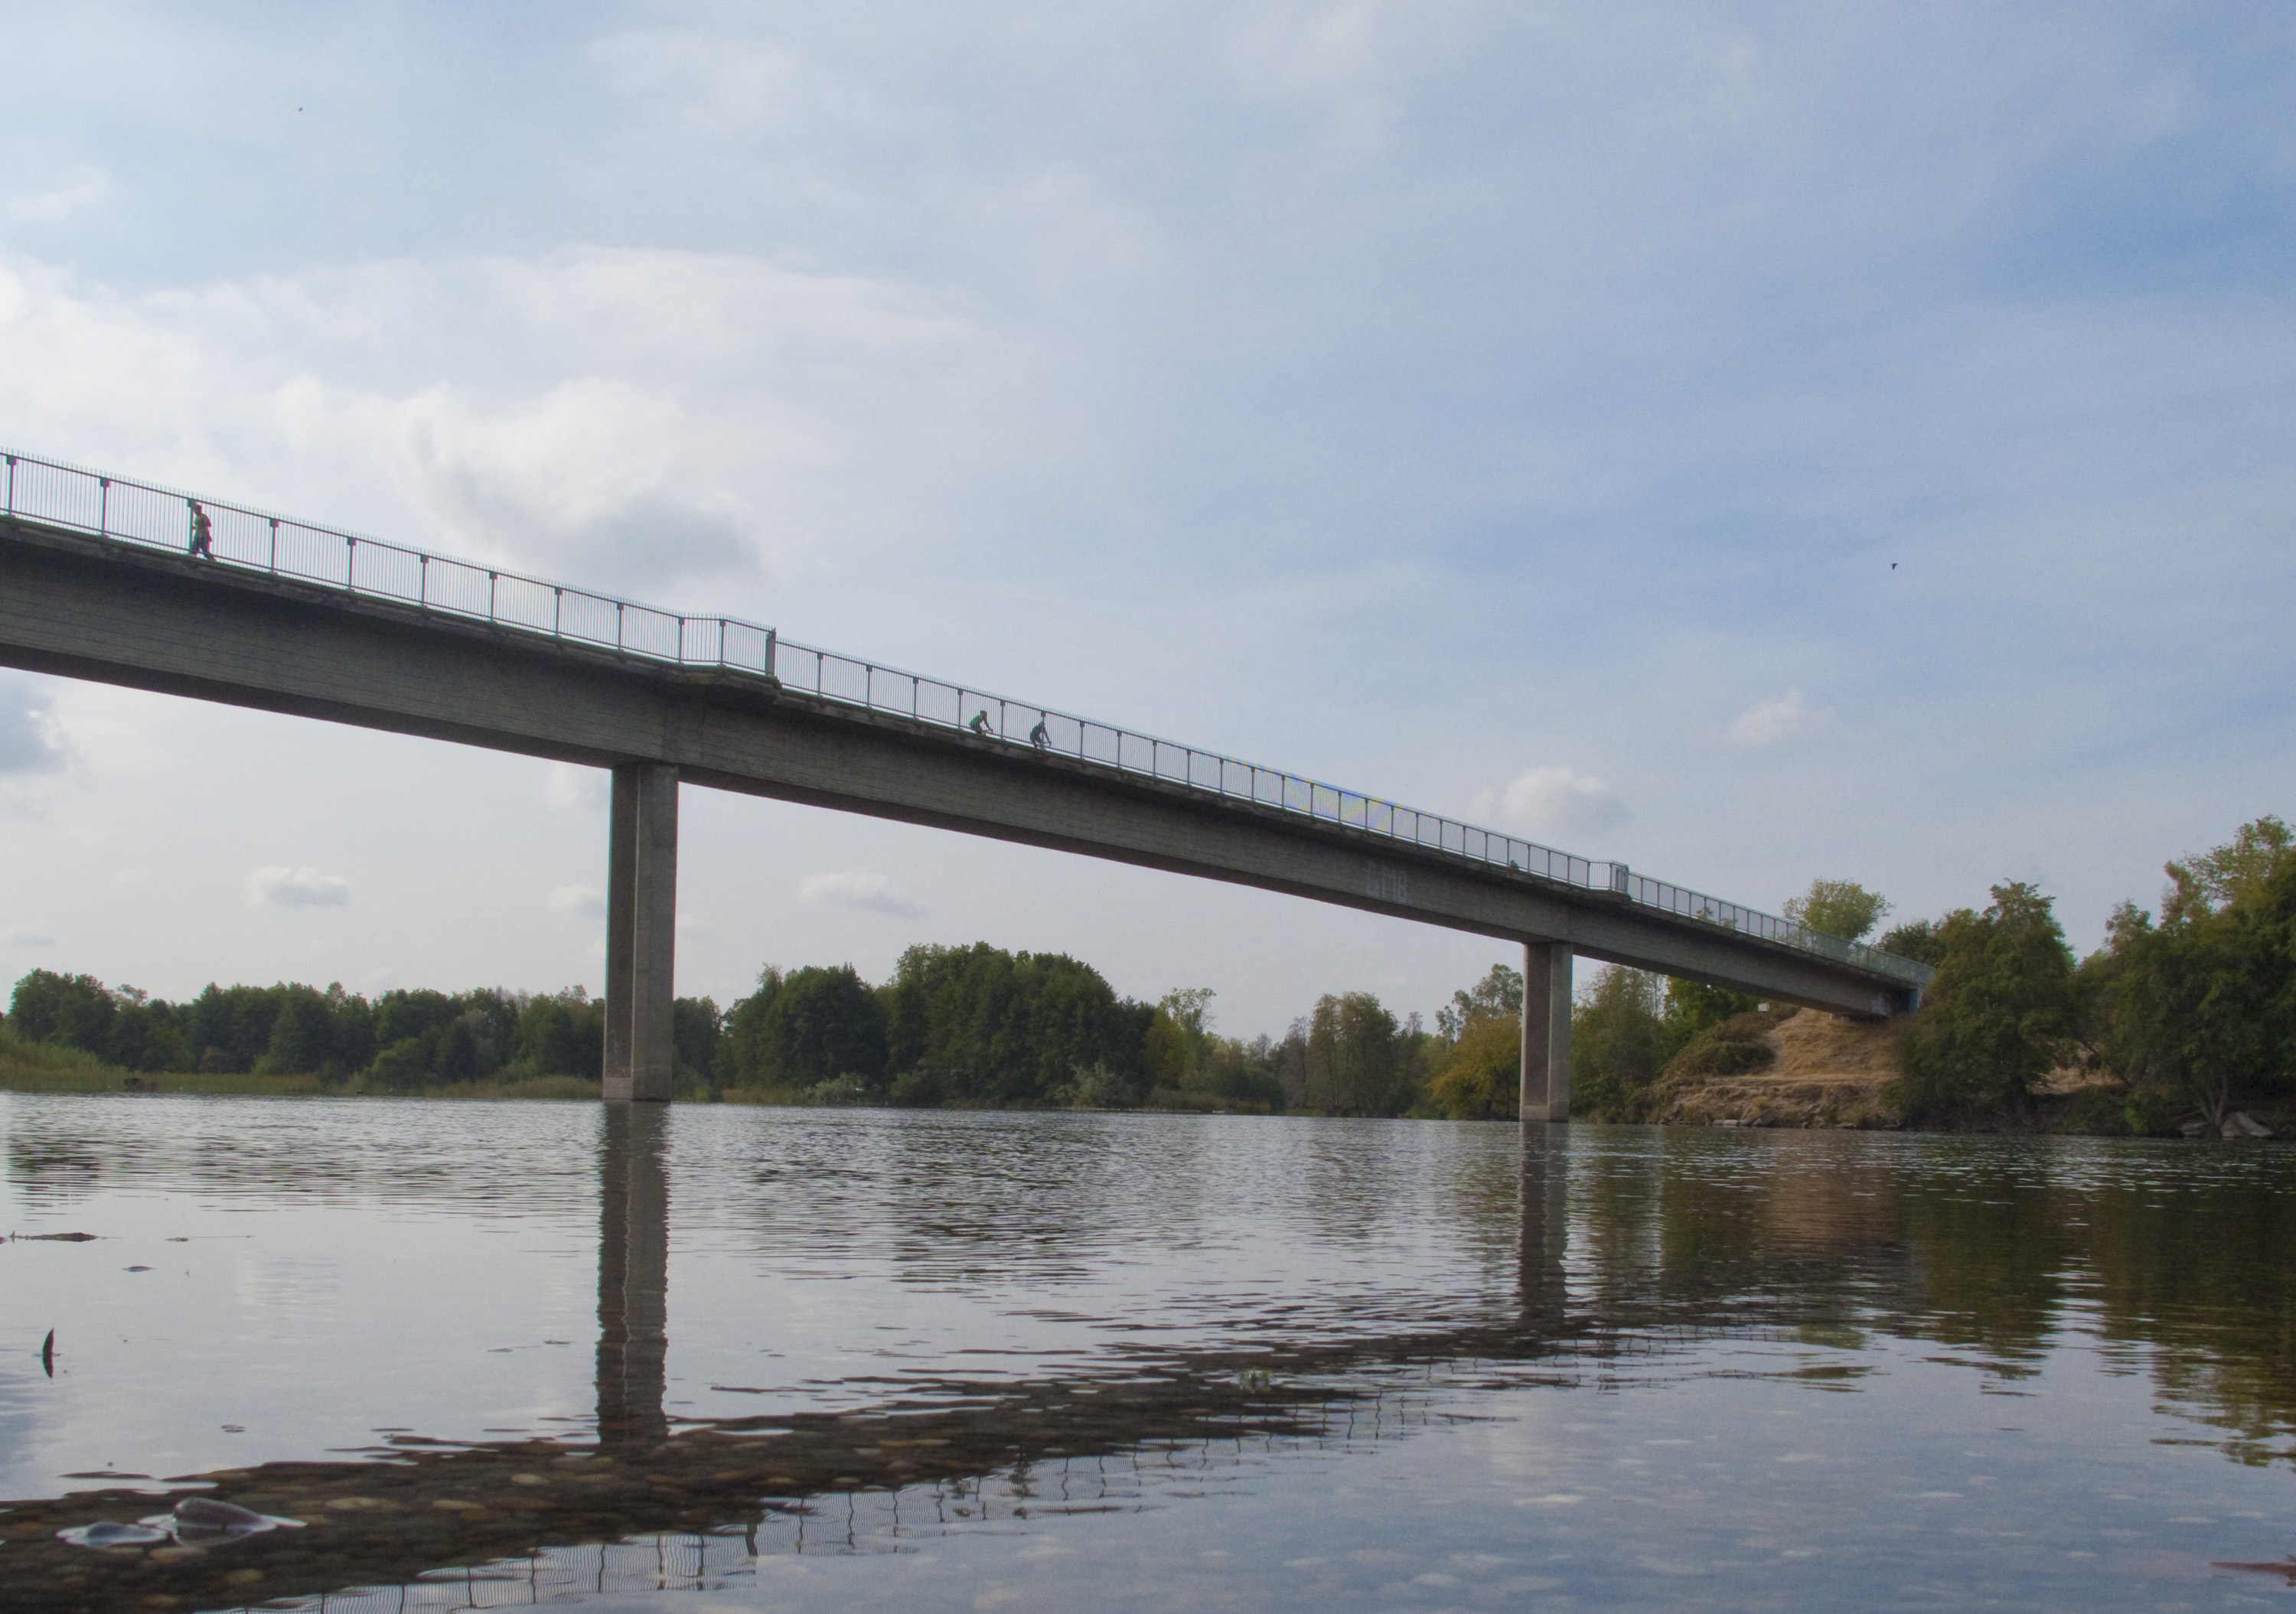
bridge, river, reservoir, waterway, nonbuilding structure